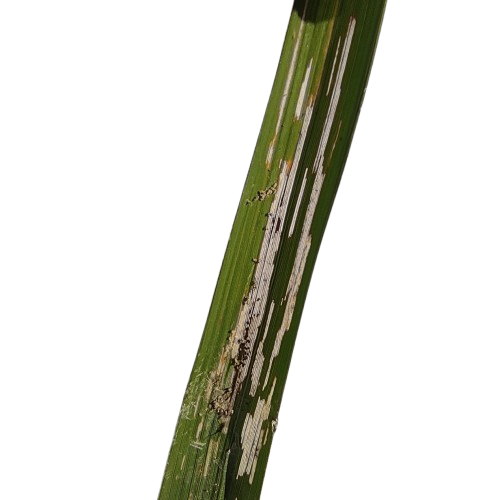
Label: Rice Leaffolder